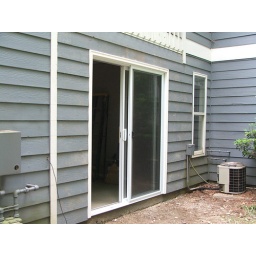
The back wall matches the existing siding perfectly. The door opens in the wrong direction than planned, but it's functional.